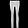
Label: Trouser